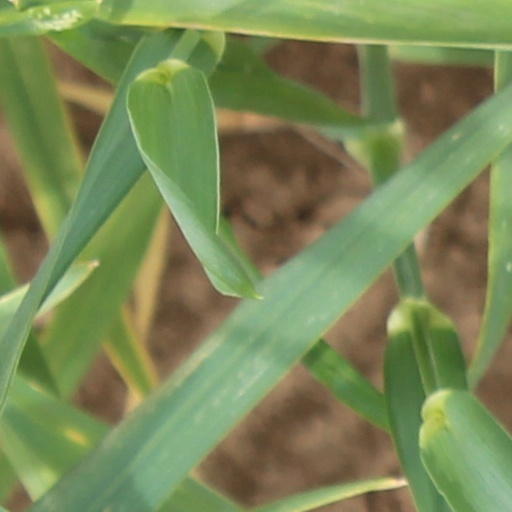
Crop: wheat